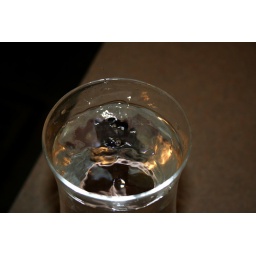
water in the glass